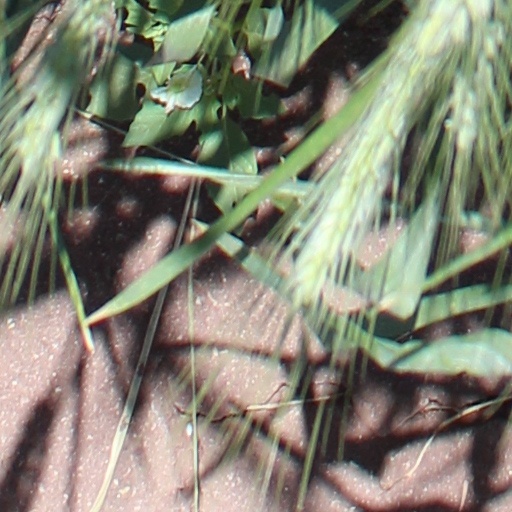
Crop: wheat